Aberdeen Lake (Nunavut)

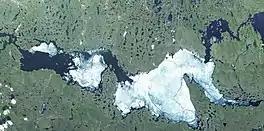
Lake Aberdeen, Nunauvt

Aberdeen Lake is a large, irregularly shaped lake in Kivalliq Region, Nunavut, Canada. It is located on the Canadian Shield. The lake measures nearly east-west with a peninsula in the center separating the lake into almost two halves which extend nearly north-south. The Thelon Wildlife Sanctuary is to the west.